The Unforgettable Fire

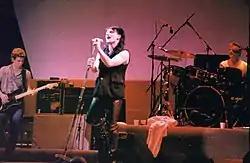
U2 performing on the Unforgettable Fire Tour in Sydney in September 1984

In support of the album, the band embarked on a worldwide concert tour, the Unforgettable Fire Tour, which saw U2 shows moving into indoor arenas in the United States. Consisting of six legs and 112 shows, the tour commenced in New Zealand in August 1984 where translating the elaborate and complex textures of the new studio-recorded tracks to live performance proved to be a serious challenge. One solution was programmed sequencers, which the band had previously been reluctant to use. Sequencers were prominently used on songs like "The Unforgettable Fire" and "Bad"; sequencers are now used on the majority of U2 songs in live performances. Songs criticised as being "unfinished", "fuzzy" and "unfocused" on the album made more sense on stage. "Rolling Stone" magazine, for example, critical of the album version of "Bad", described its live performance as a "show stopper".